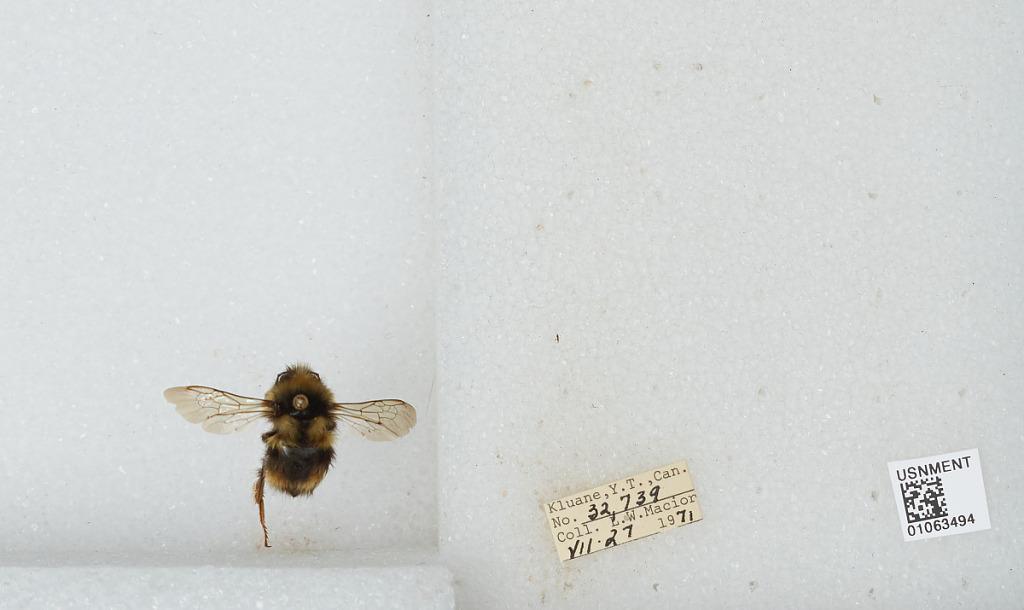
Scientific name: Bombus bifarius nearcticus
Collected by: L. Macior
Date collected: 1971-7-27
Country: Canada
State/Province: Yukon Territory
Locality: Kluane
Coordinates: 60.75, -139.5